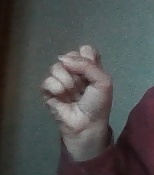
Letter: saad